IndyGo

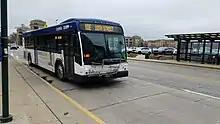
An eastbound 2020 Gillig Low Floor BRT bus near the intersection of Capitol Ave. and Ohio St. in downtown Indianapolis.

The standard fleet of the Indianapolis Transit System consisted mostly of dark orange/silverside GM Old Look and GM New Look buses; the latter 40-foot coaches were air-conditioned. When it became the Indianapolis Public Transportation Corporation (adopting the Metro name) in 1975, the New Looks became the workhorse of the fleet, with the agency later adding AM General, GM RTS-II series, GMDD Canada New Look, and Orion I buses to the lineup as the New Looks wore out by the mid-1990s. These buses were painted white with brown-gold-brown stripes and the "Metro" name next to the exit door (except for the Canadian New Looks, which sported a bold black top around its windows) up until the change to the IndyGo branding in 1997.